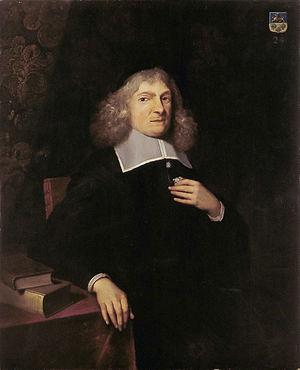
Abraham de Wicquefort est un diplomate né le 24 décembre 1606 à Amsterdam, et mort le 23 février 1682 à Celle.